The Young Virgin

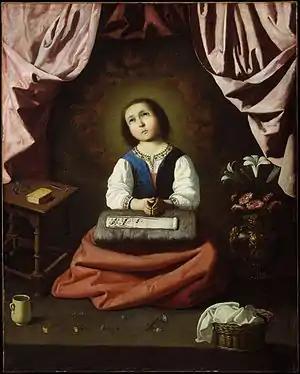
"The Young Virgin" (1632–1633) by Francisco de Zurbarán, Oil on canvas, 46 x 37 in. (116.8 x 94 cm)

The Young Virgin or The Virgin Mary as a Child in Ecstasy is a 1632-1633 painting by Francisco de Zurbarán. It is now in the collection of the Metropolitan Museum of Art in New York.